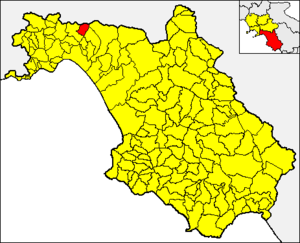
Calvanico est une commune de la province de Salerne dans la région Campanie en Italie.